Erin O'Toole

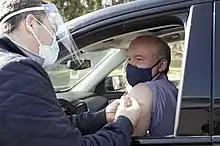
O'Toole receiving the vaccine for COVID-19

During the COVID-19 pandemic, O'Toole criticized the Trudeau government for not approving rapid and at-home testing options, arguing that the economy would be unstable if they or a vaccine were unavailable. O'Toole has praised Alberta's pandemic response for allowing testing at pharmacies and being less restrictive than other provinces. When distribution of a vaccine was near, he criticized the government for being unable to deliver doses as quickly as other countries like the US and the UK. He called for more transparency regarding the vaccine rollout plan and stated that Canada only focused on preordering vaccines from Pfizer and Moderna after a partnership with a Chinese company failed.